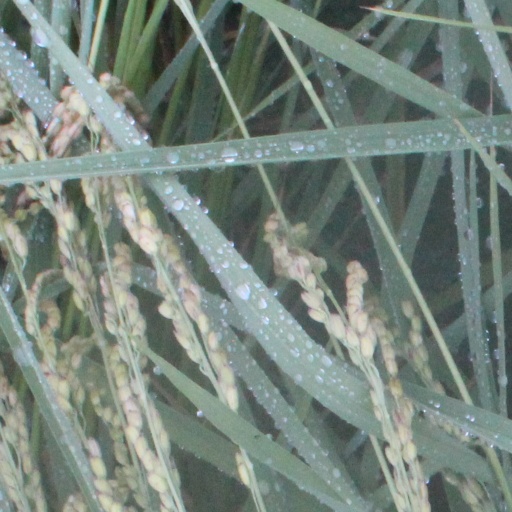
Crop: rice